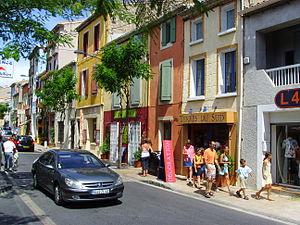
Leucate, Aude, France: Leucate Village.
Leucate est une commune française, située dans le département de l'Aude en région Occitanie.